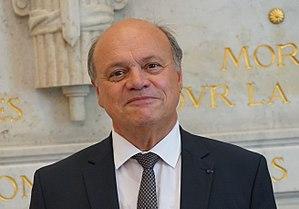
le député salle des quatre colonnes.
Cet article dresse, par ordre alphabétique, la liste des 577 députés français de la XVᵉ législature de la Cinquième République, ouverte le 21 juin 2017.
Jacques Savatier est un homme politique français né le 23 octobre 1952. Il est l'actuel député de la 1ʳᵉ circonscription de la Vienne. Il est élu sous l'étiquette de la République en Marche.